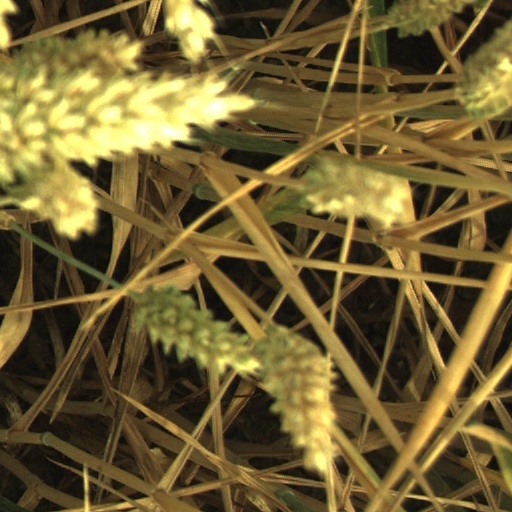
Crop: wheat